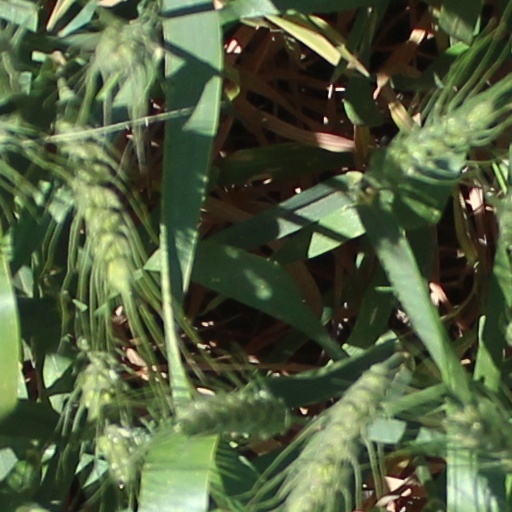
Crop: wheat